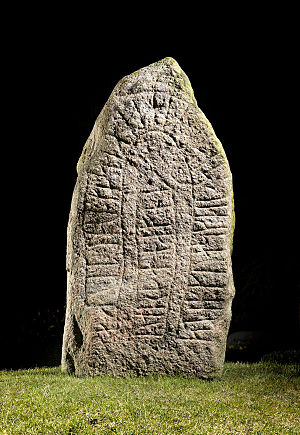
Toke Gormsen
Års-stenen som omtaler Toke.
Toke var en dansk stormand, der levede i slutningen af 900-tallet, og som måske tillige var jarl af Vendsyssel og Skåne. Han nævnes på en runesten i Aars ved Aars Kirke, den såkaldt Års-stenen, hvor der står: